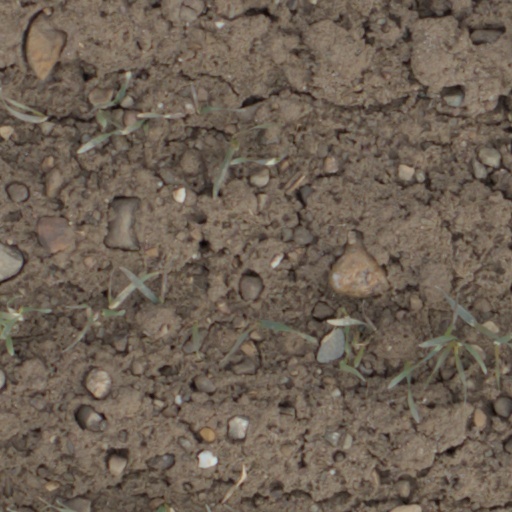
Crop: wheat